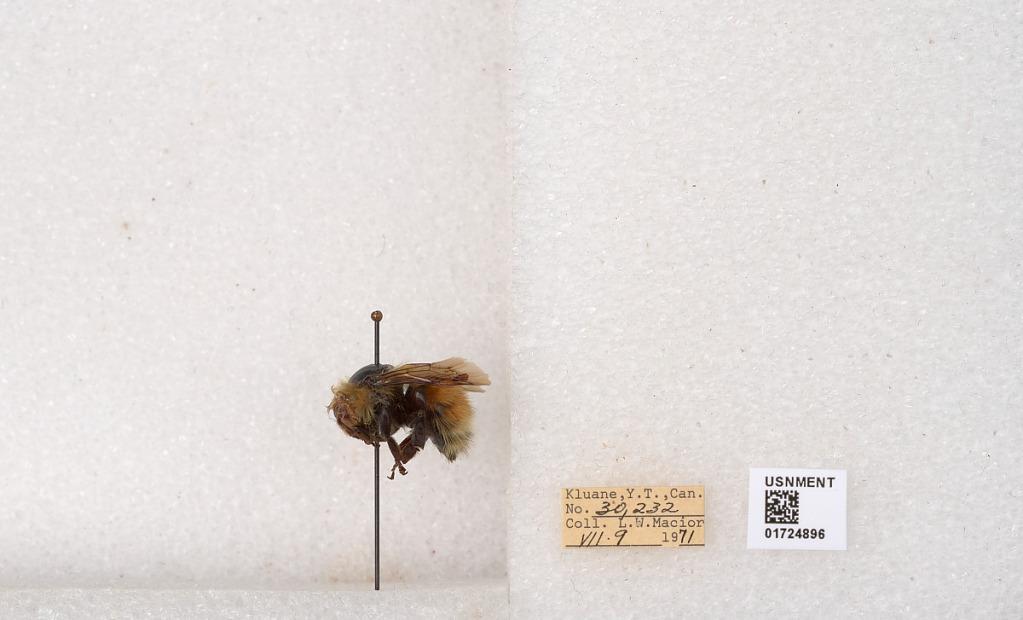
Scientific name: Bombus (Pyrobombus) sylvicola Kirby
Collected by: L. Macior
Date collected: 1971-7-9
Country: Canada
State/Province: Yukon Territory
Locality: Kluane National Park and Reserve
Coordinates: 60.7493, -139.504